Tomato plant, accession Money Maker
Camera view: horizontal (90 deg, fisheye); turntable rotation: 90 degrees
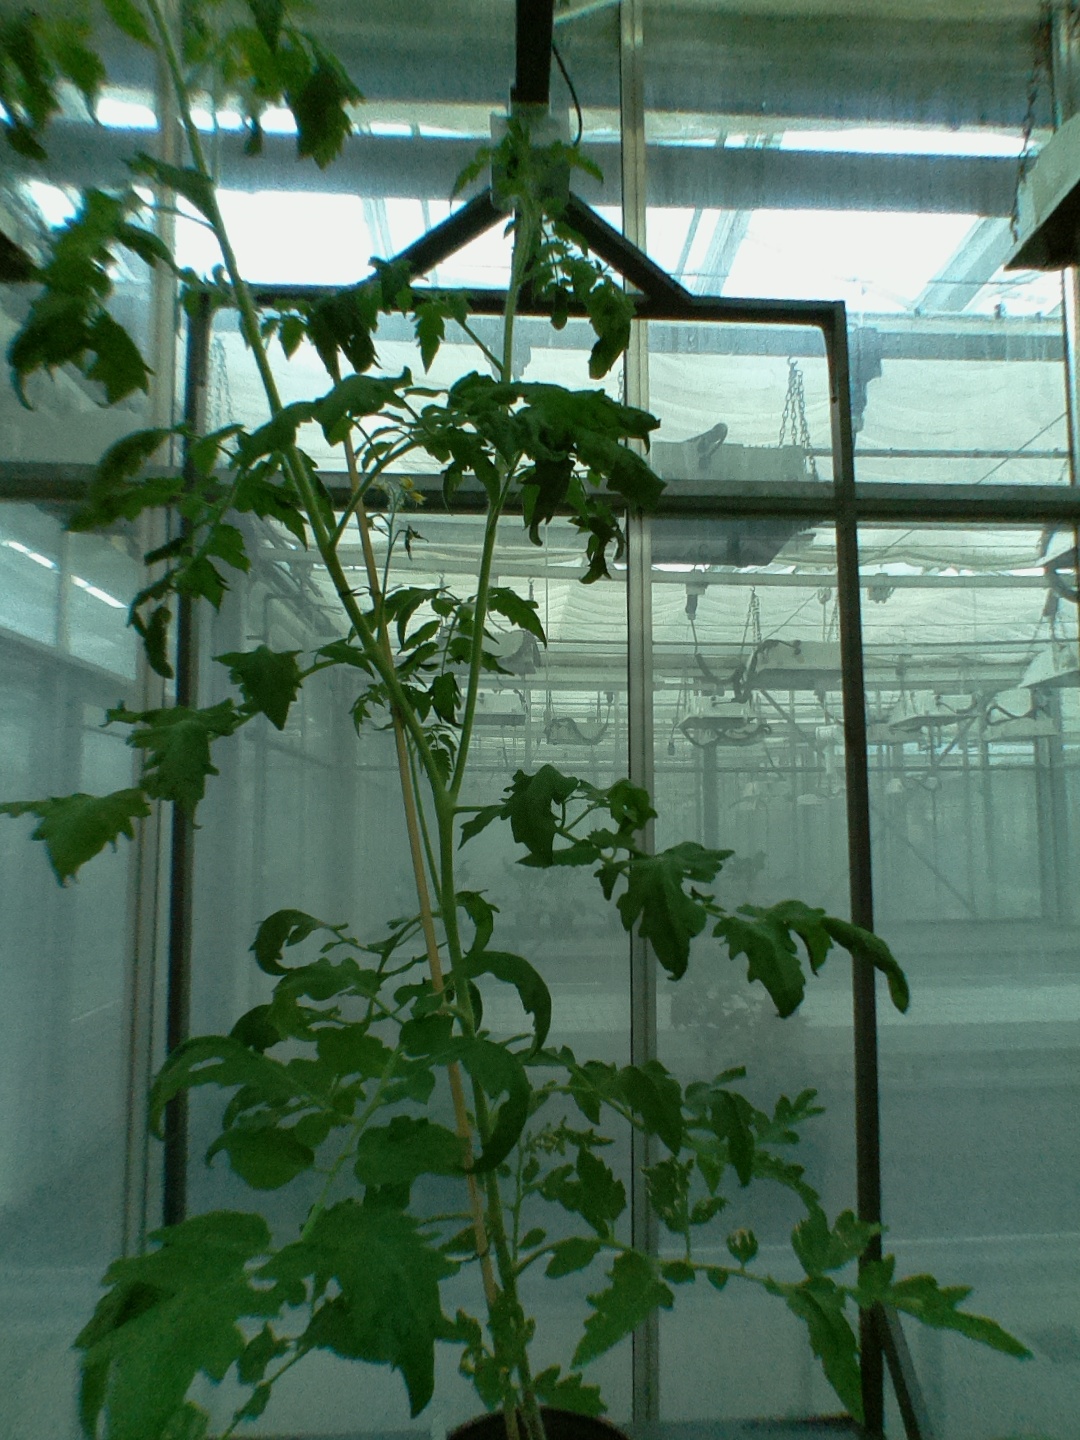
BBCH growth stage 64: 40%-50% of flowers open